John of Leiden

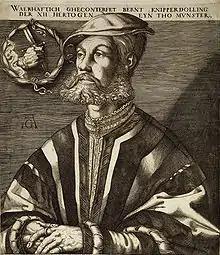
Vice-king and executioner Bernhard Knipperdolling

John was the illegitimate son of a Dutch mayor, and a tailor's apprentice by trade. He was born in the village of Zevenhoven in the municipality of Nieuwkoop, located in the Dutch province of South Holland. Raised in poverty, young John became a charismatic leader who was widely revered by his followers. John was an Anabaptist, secretly at first, but later he became a recognized prophet of a sect which would eventually take over the German town of Münster. According to his own testimony, he moved to Münster in 1533 because he had heard there were inspired preachers there. He sent for Jan Matthys, who had baptized him, to come.